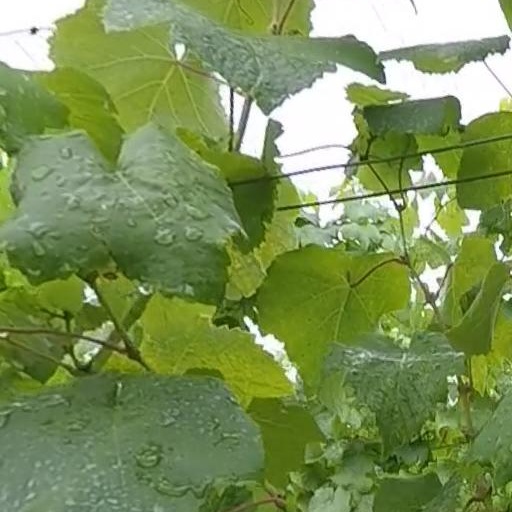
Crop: grape